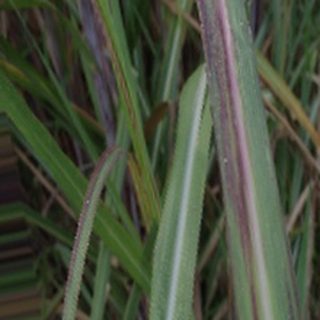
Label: sugarcane_bacterial_blight